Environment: lab
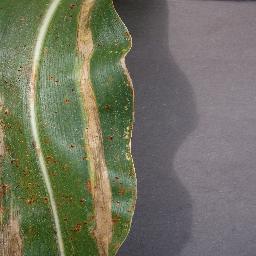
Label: northern_corn_leaf_blight